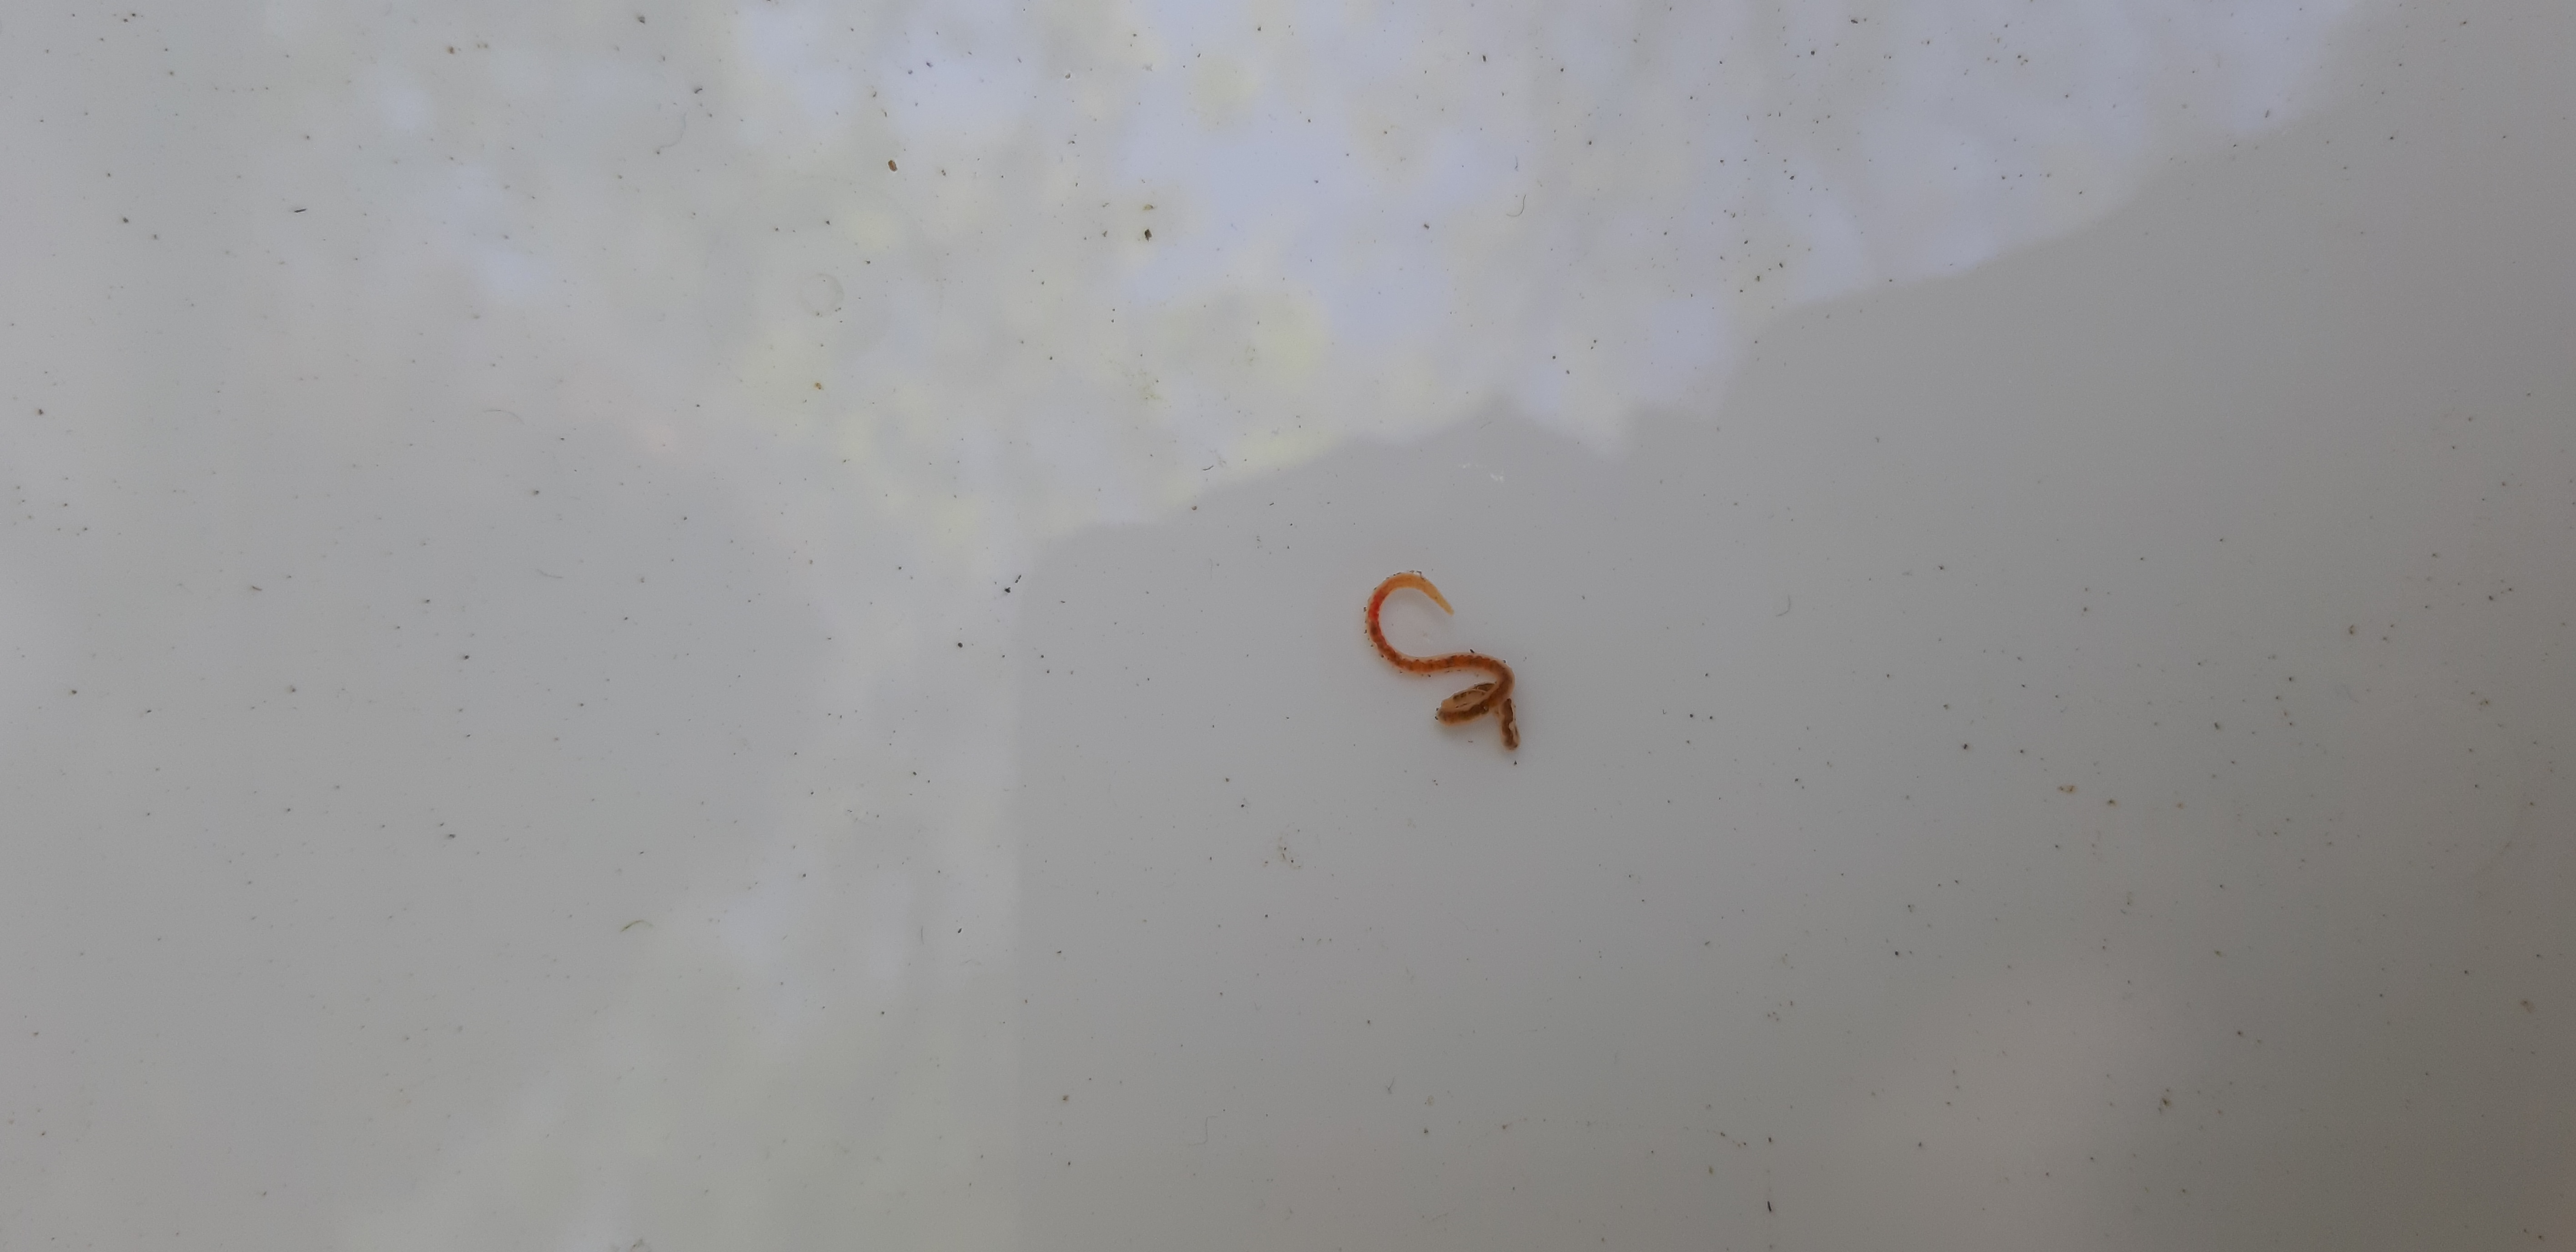
Macroinvertebrate group: worms